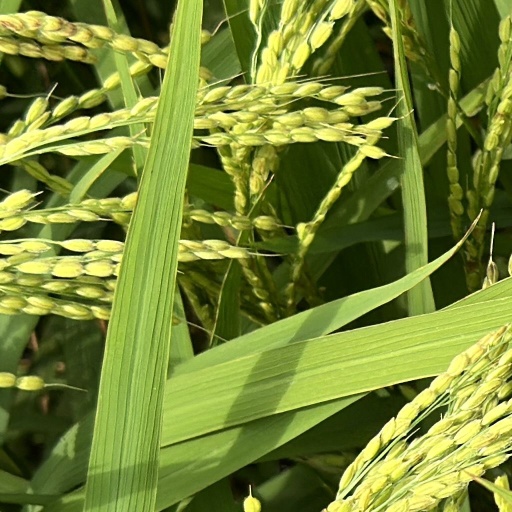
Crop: rice